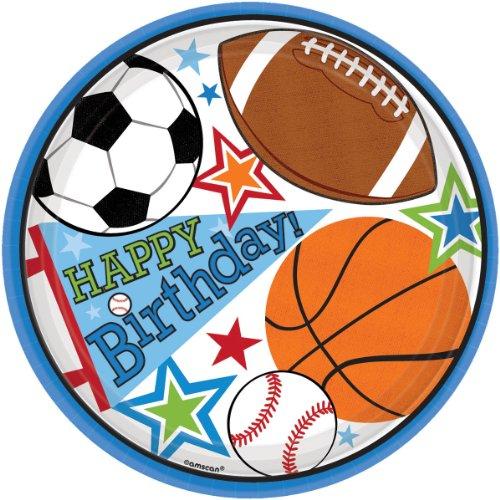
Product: Plates | Superstar Ball Sports Collection | Birthday | 144 Ct.
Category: Toys & Games | Party Supplies | Party Tableware | Plates
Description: Match with our other "Superstar Ball Sports" party collection.
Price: $17.00
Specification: ProductDimensions:9x9x7inches|ItemWeight:4pounds|ShippingWeight:4pounds(Viewshippingratesandpolicies)|DomesticShipping:ItemcanbeshippedwithinU.S.|InternationalShipping:ThisitemcanbeshippedtoselectcountriesoutsideoftheU.S.LearnMore|ASIN:B00ENLQADS|Itemmodelnumber:551292|Manufacturerrecommendedage:4-12years